Sixteenth Street Heights

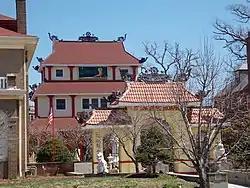
Giac Hoang Buddhist Temple on 16th Street NW.

Definitions of Sixteenth Street Heights' boundaries vary, although the neighborhood can be broadly outlined by 16th Street on the west, Georgia Avenue on the east, Missouri Avenue to the north, and Arkansas Avenue to the south. The 16th Street Heights Tax Assessment Neighborhood is defined as 16th Street on the west, Missouri Avenue on the north, Georgia Avenue on the east, and Upshur Street on the south. However, it is also common to view Kennedy Street or Longfellow Street as the northern border of 16th Street Heights. All of 16th Street Heights lies within ZIP code 20011.